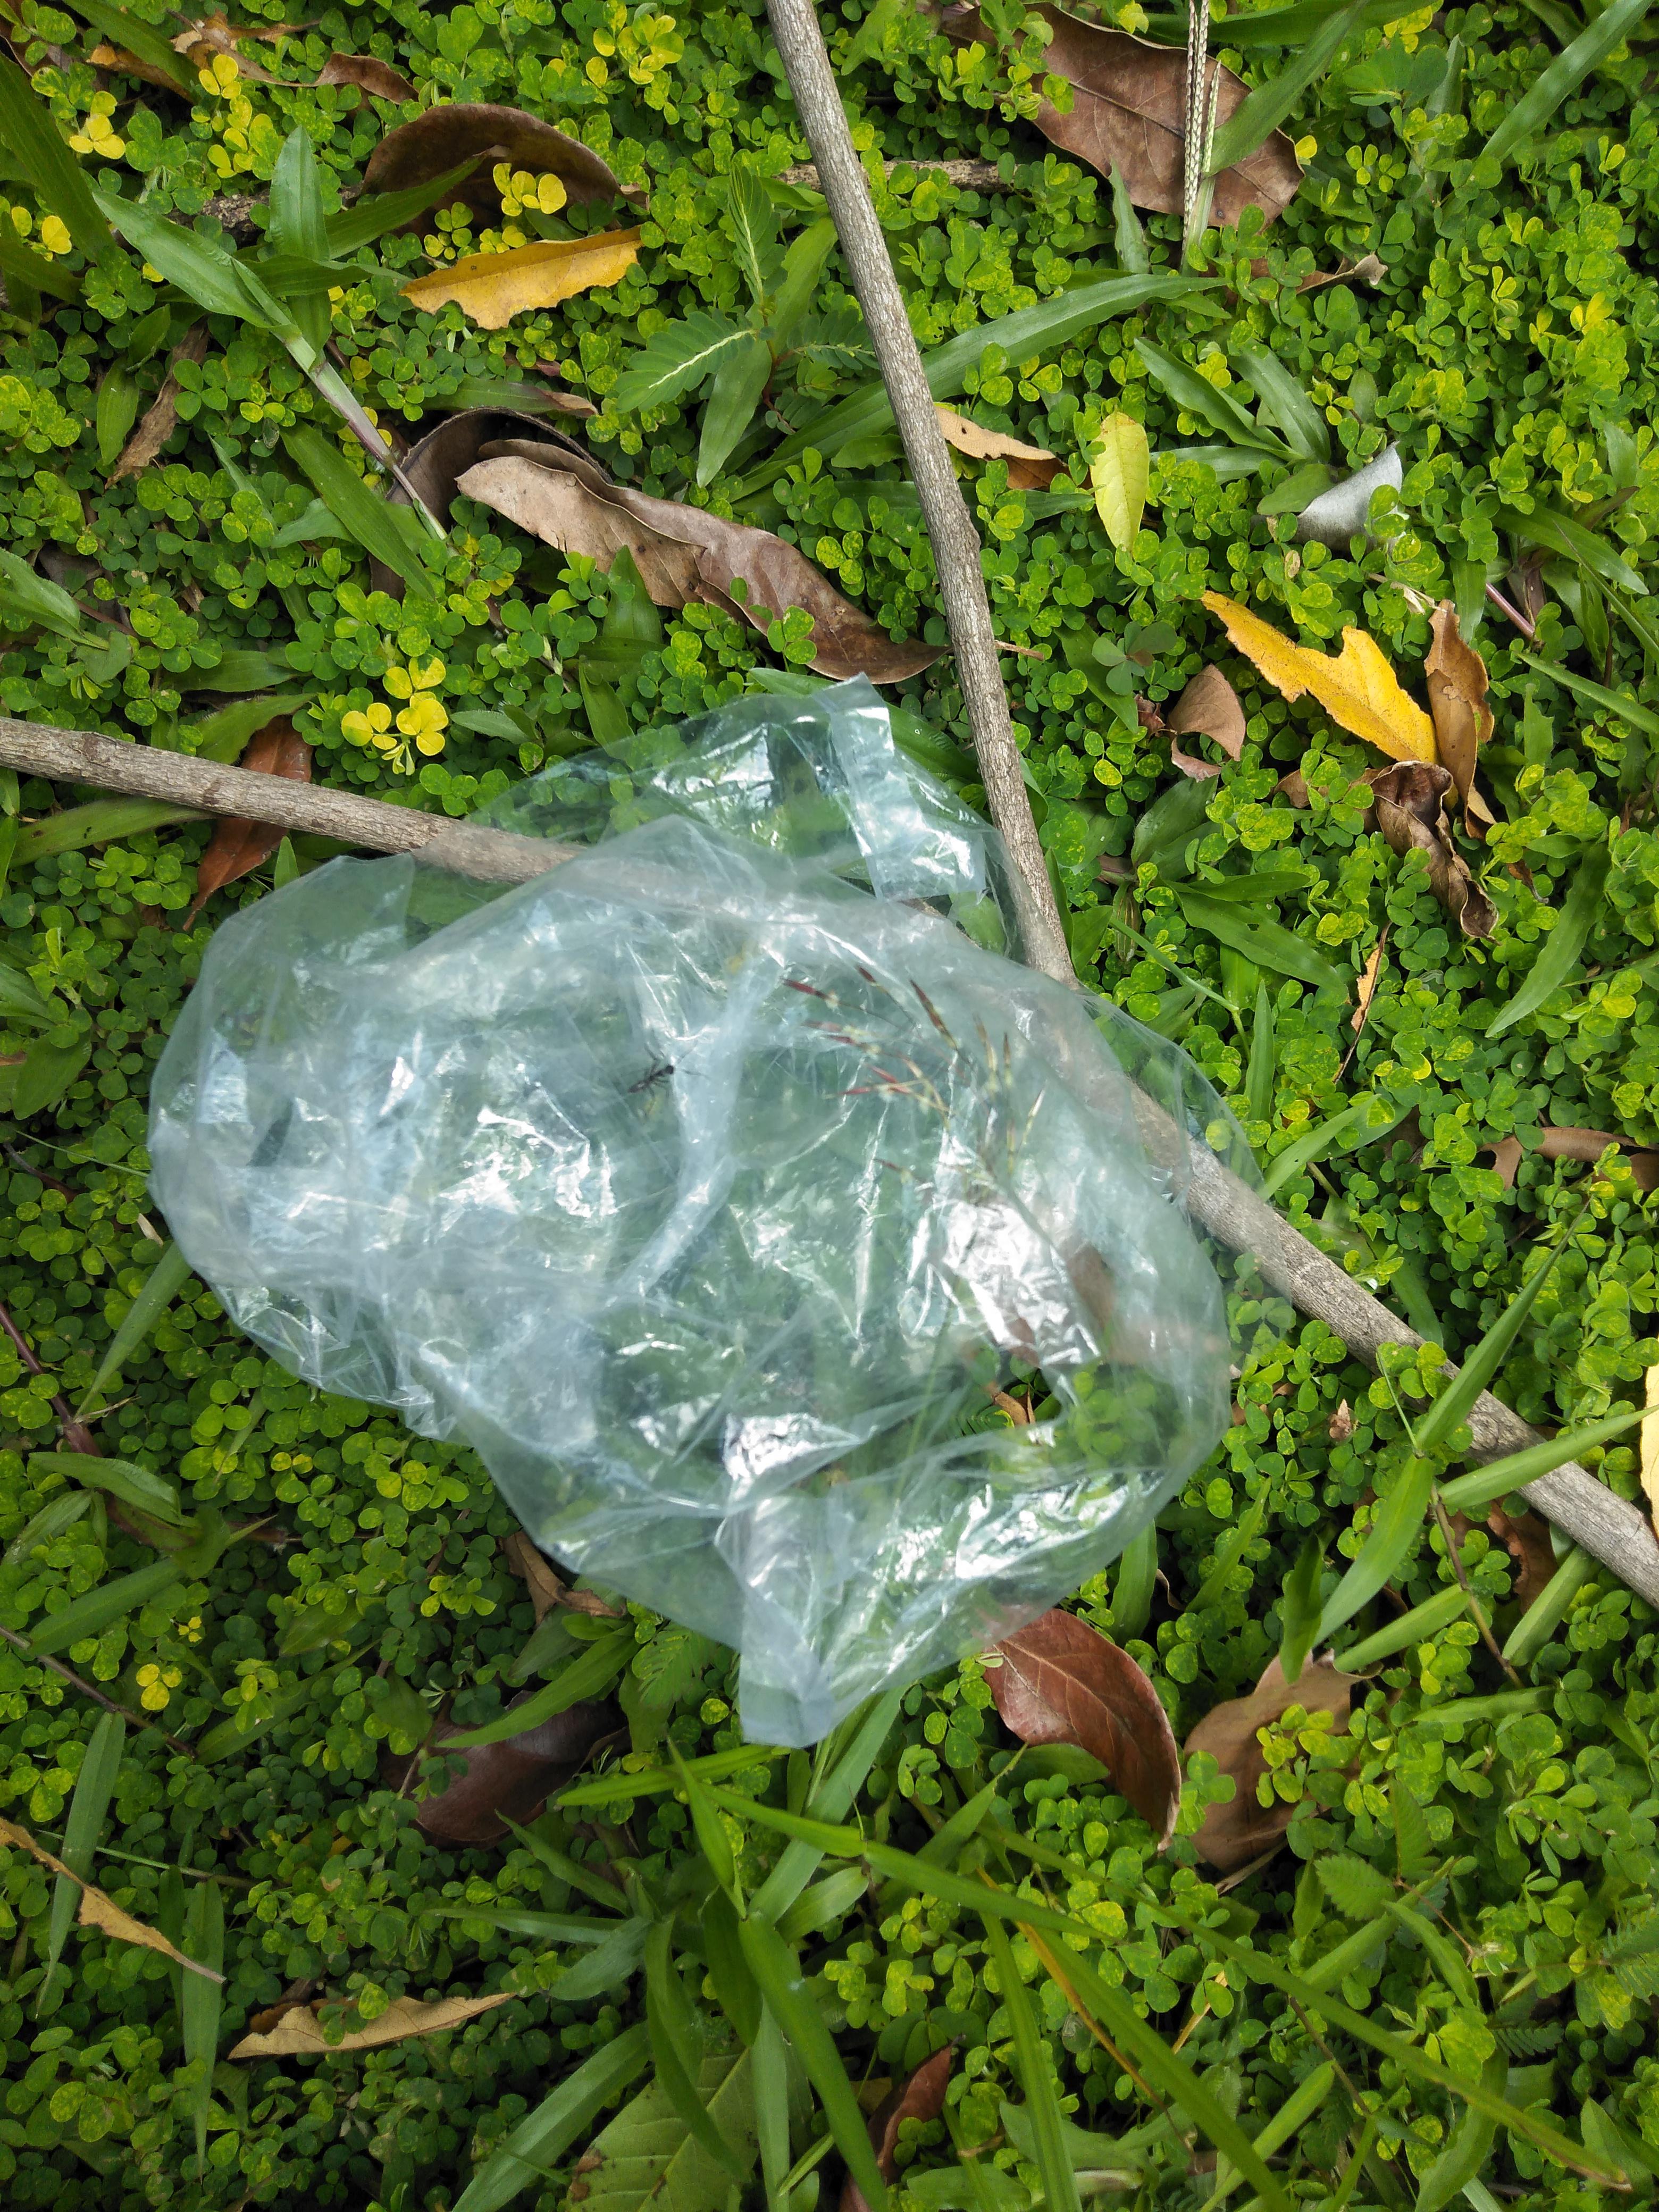
Object: Plastic film (Plastic bag & wrapper)